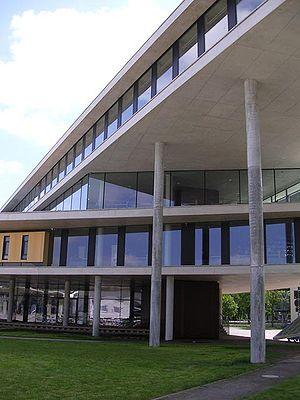
Bibliothèque de l'Université de Magdeburg.
L'Université Otto von Guericke de Magdebourg a été fondée en 1993 et fait partie des plus jeunes universités d'Allemagne. Elle a ses racines dans les trois établissements d'enseignement supérieur qui existaient précédemment dans la ville : l'Université technique, La Haute École pédagogique et l'Académie de médecine. Avec neuf facultés et plus de 13 000 étudiants, elle est un centre universitaire d'enseignement et de recherche en Saxe-Anhalt.